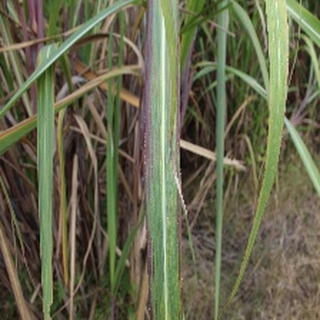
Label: sugarcane_bacterial_blight